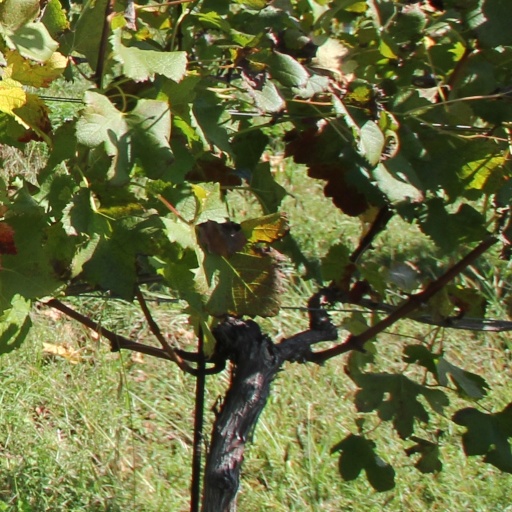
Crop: grape